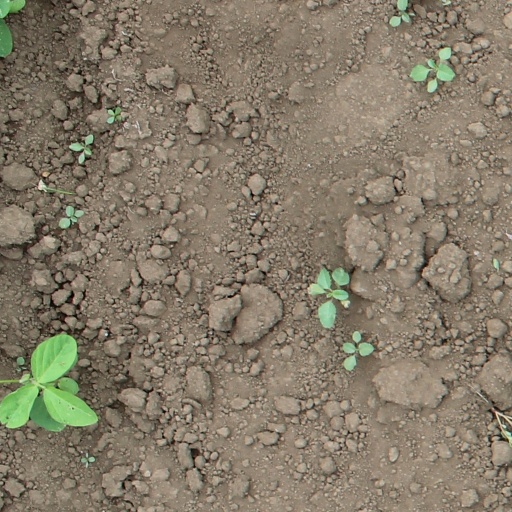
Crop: soybean